Stock photography

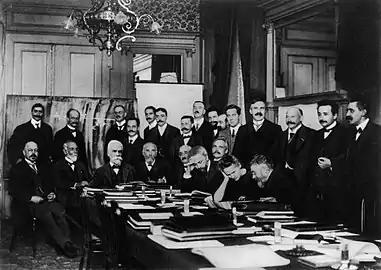
A stock photograph, now in the archive of Getty Images, showing the 1911 Solvay Conference in Belgium. Many stock photos document historical events.

Newspapers and magazines were first able to reproduce photographs instead of line art in the mid-1880s with the invention of the half-tone and its use on a printing press. Initially starting with staff photographers, independent free-lance photographers eventually took over. One of the first examples of a stock photo was circa 1920 when American photographer H. Armstrong Roberts ensured that the people photographed in "Group in Front of Tri-Motor Airplane" all signed model releases. This allowed the photograph and others like it to be commercially viable. In an effort to save the cost of hiring photographers for commission-based photo shoots, publishers and advertisers began to consider stock photos as a less risky alternative. One of the first major stock photography libraries was founded in 1920 by H. Armstrong Roberts.